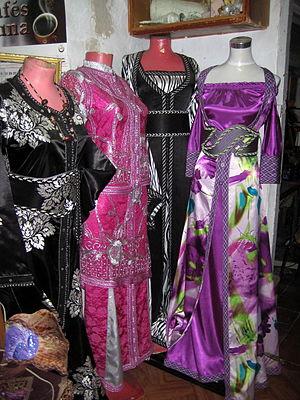
Au Maroc, la cérémonie nuptiale est fondée sur des rites précis et des coutumes ancestrales. L'union issue de cette cérémonie nuptiale, est encadrée par la religion islamique.